Flying disc at the 2001 World Games – Men's disc golf

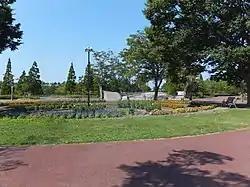
Akita Prefectural Central Park

The men's disc golf was one of the events in flying disc at the 2001 World Games in Akita. It was played from 17 to 18 August. The competition took place at Akita Prefectural Central Park Disc Golf Course.